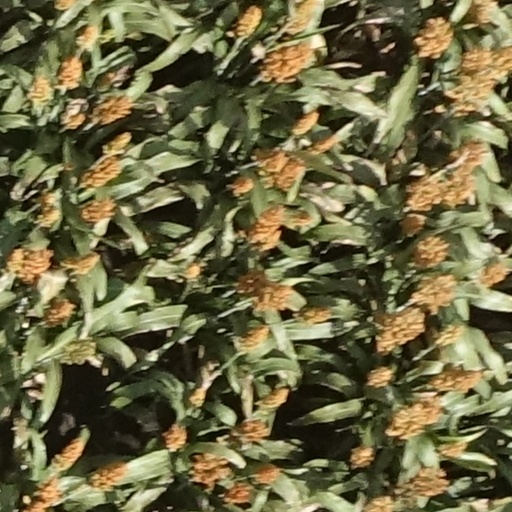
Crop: sorghum